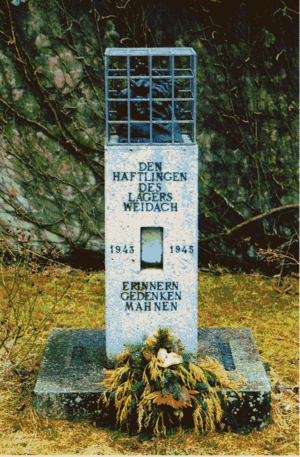
Paroisse de Weidach. Mémorial du camp de Kottern-Weidach (Camp satellite du camp de concentration de Dachau)